Melfi

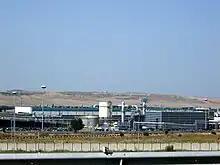
FCA industrial plant.

Melfi was mainly an agricultural center until the beginning of the nineties, since then the industrial sector received a boost in the frazione of San Nicola, with the building of an automobile factory owned by Fiat. The plant contributed to the economic recovery of the company in the mid-nineties and the growth of its market share in Europe.